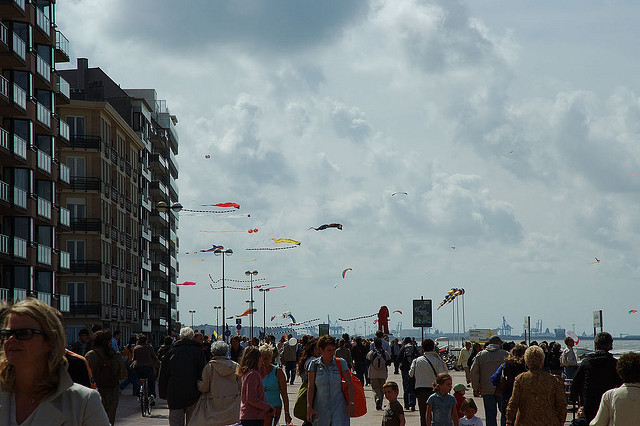
user: Given an image and a question. Answer the question in a short answer. Question: What type of day is it? Short Answer:
assistant: cloudy